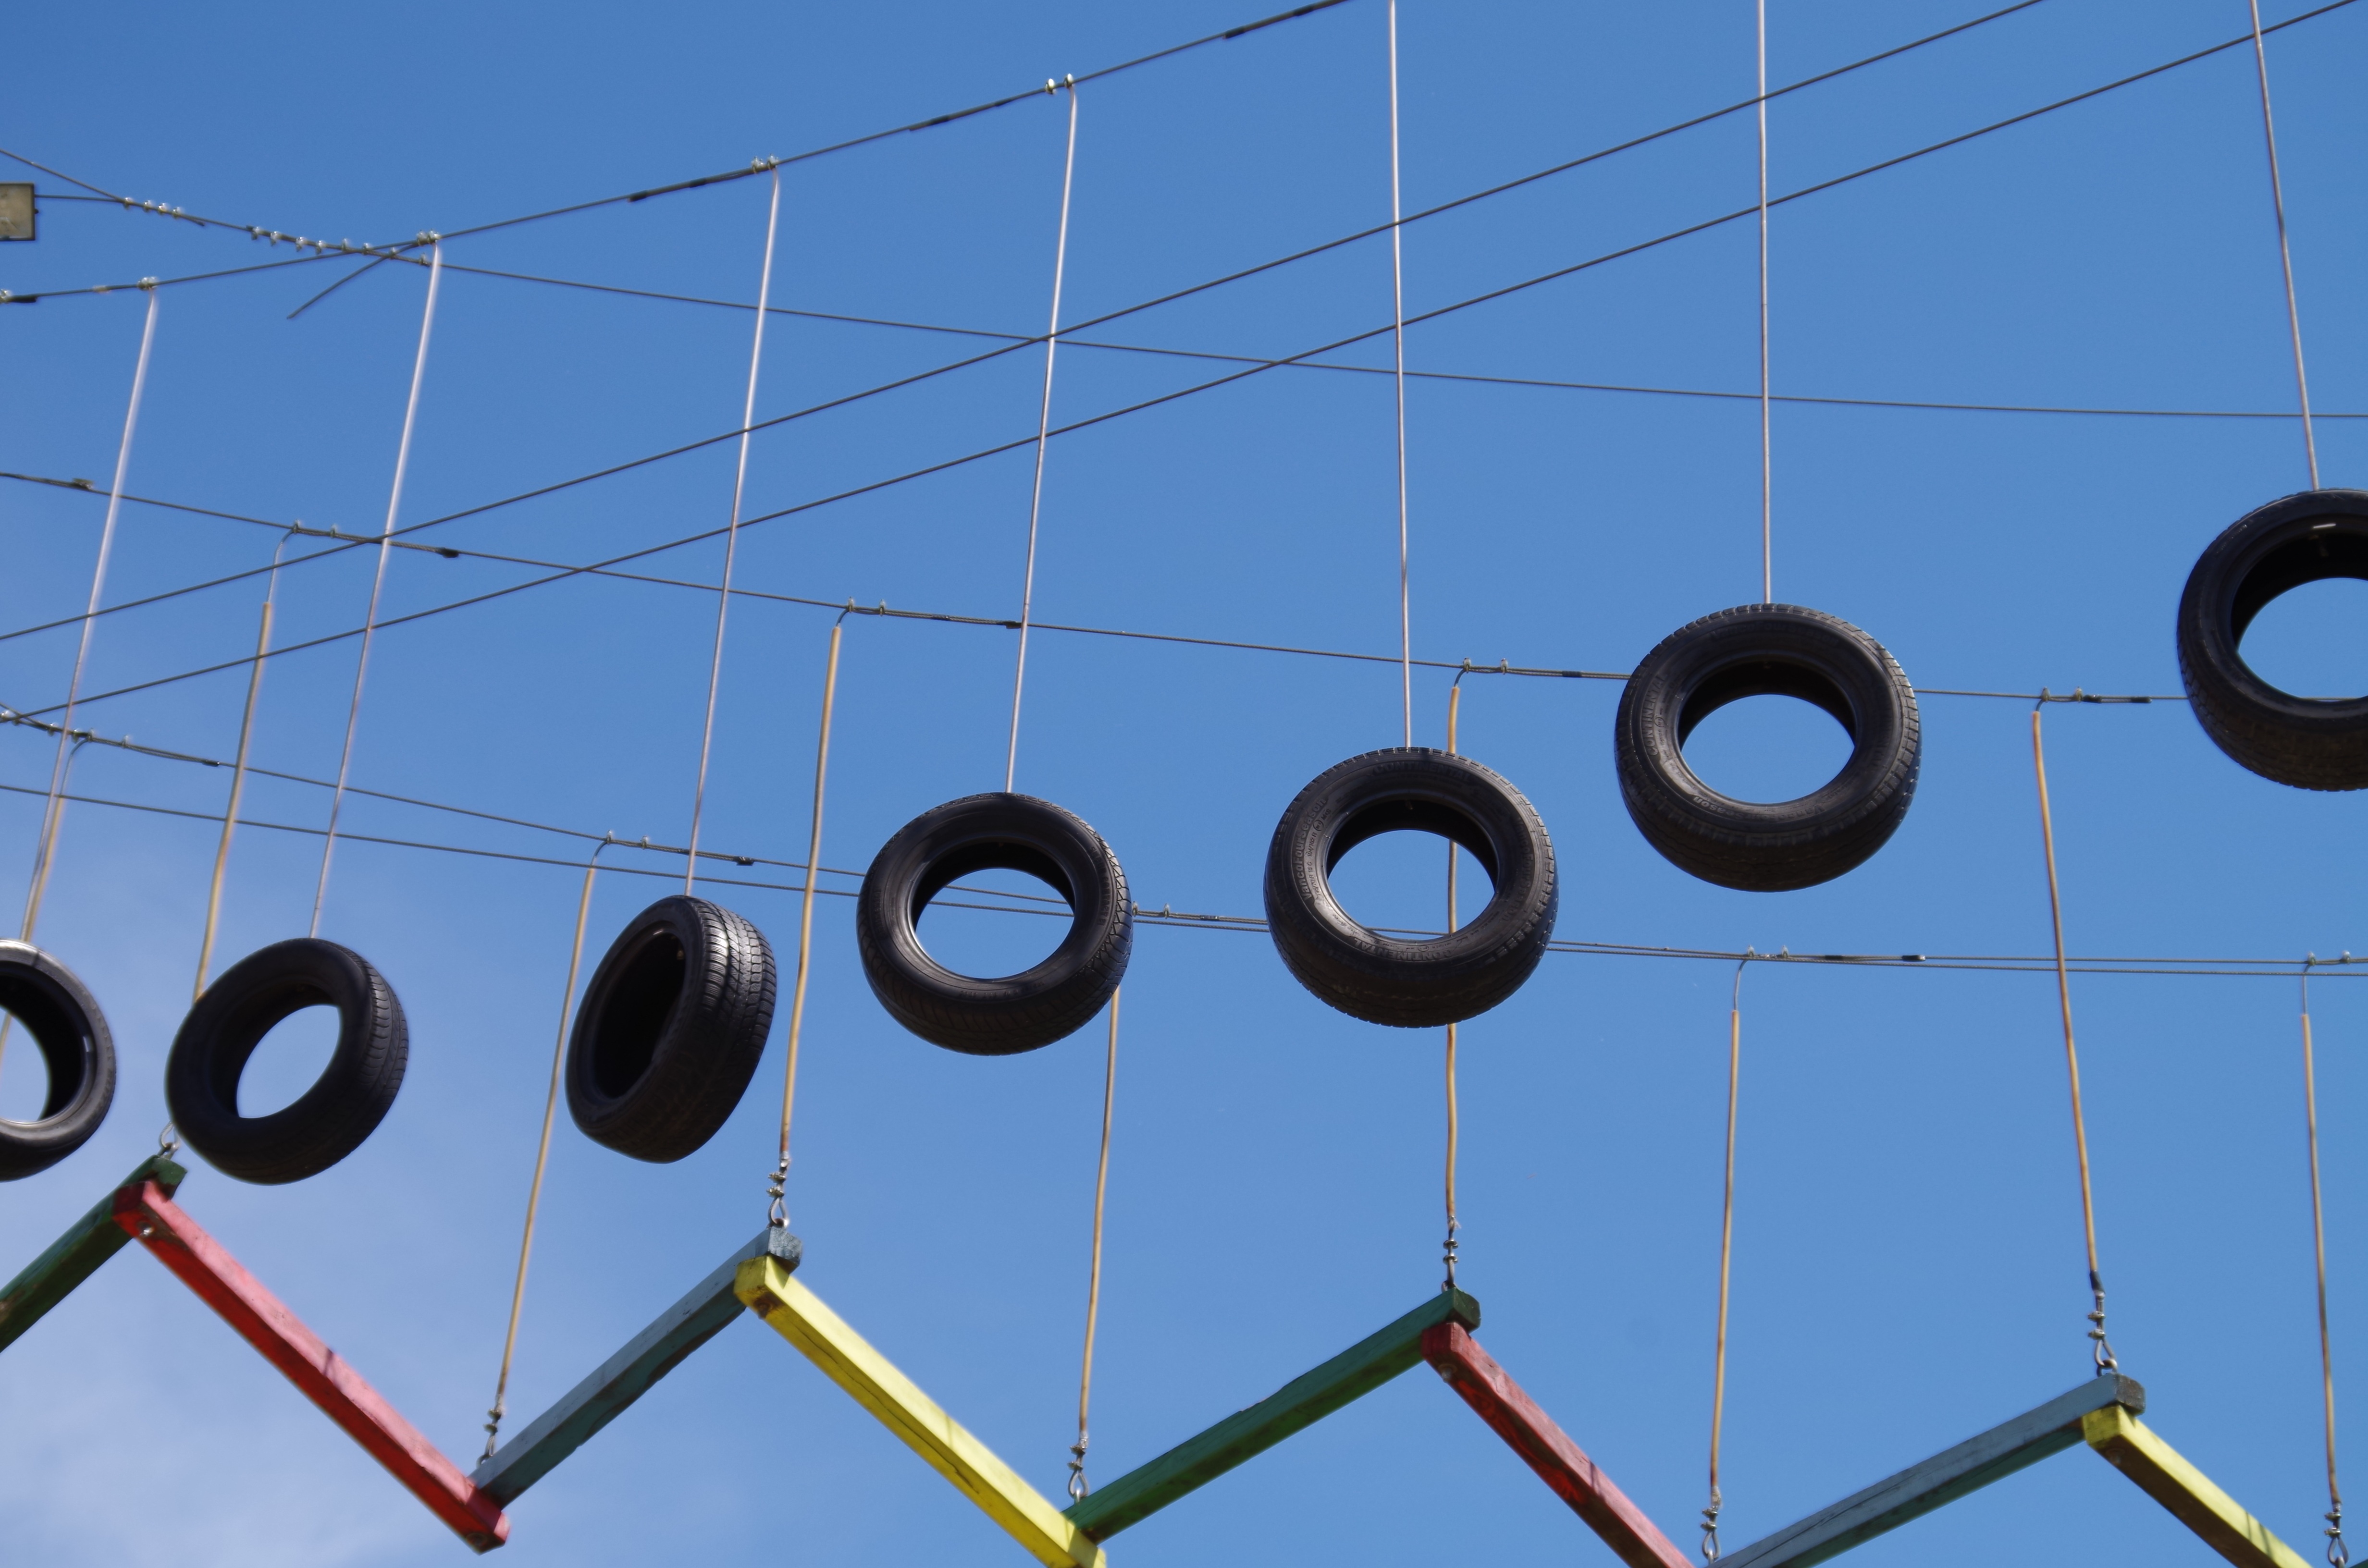
sky, number, line, mast, color, park, blue, electricity, lighting, circle, crawl, heights, shape, entertainment, preliezky